Water supply and sanitation in Ethiopia

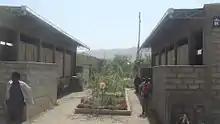
A public toilet at the Adama University (Nazret). This toilet uses the urine diversion technology that allows urine and feces to be collected separately as fertilizer.

When it used to be in charge of on-site sanitation, the Ministry of Health adopted a Sanitation and Hygiene Promotion Strategy. The Sanitation and Hygiene Promotion Strategy has re-focused government resources on the promotion of pro-poor, low-cost practices.